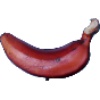
Label: Banana Red 1